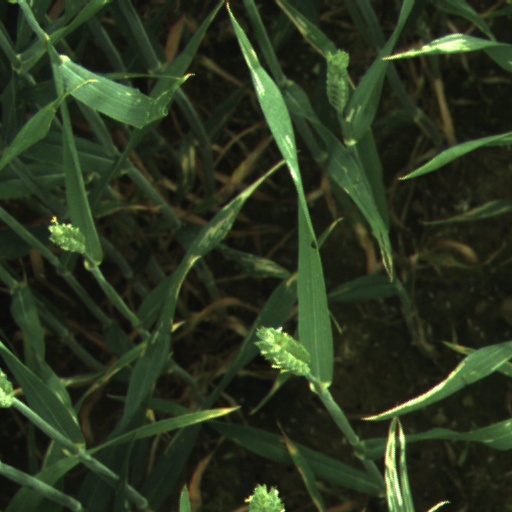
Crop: wheat